Sky position (RA, Dec in degrees): 222.64, -1.486
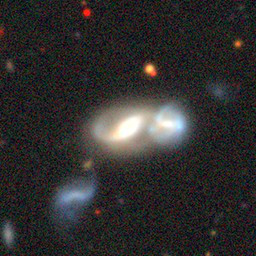
Galaxy morphology: Merging Galaxies